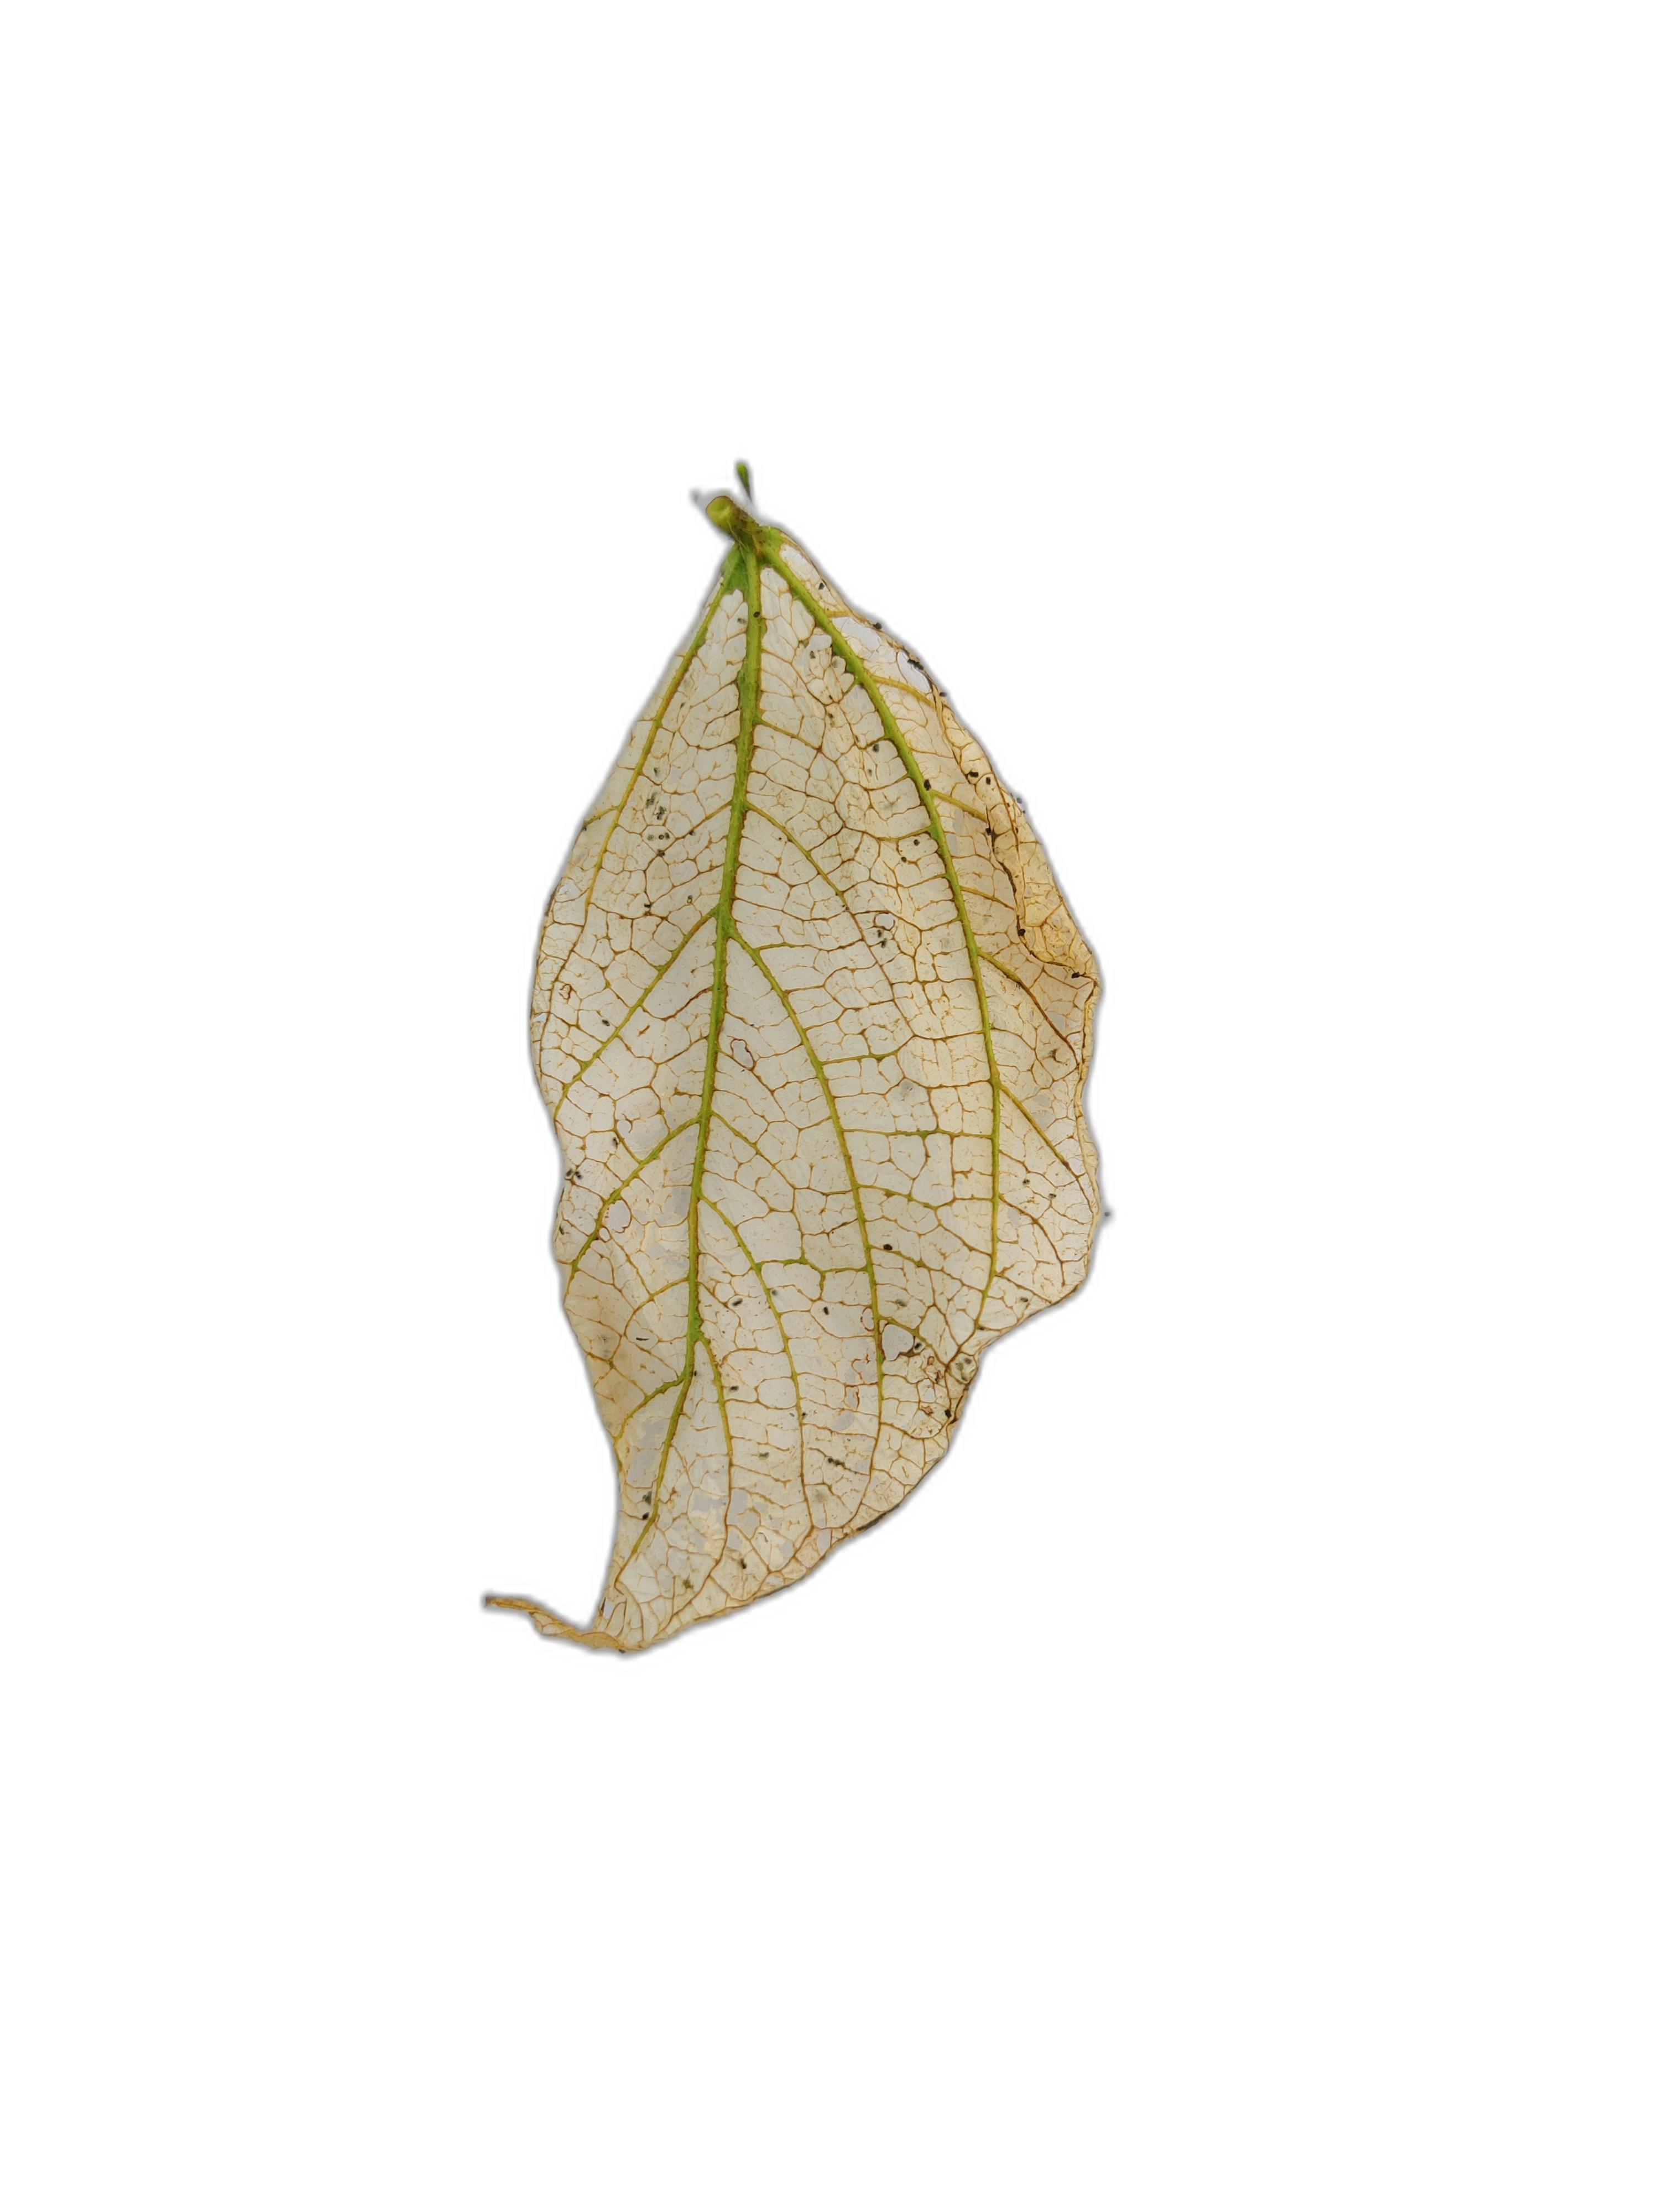
Label: Insect